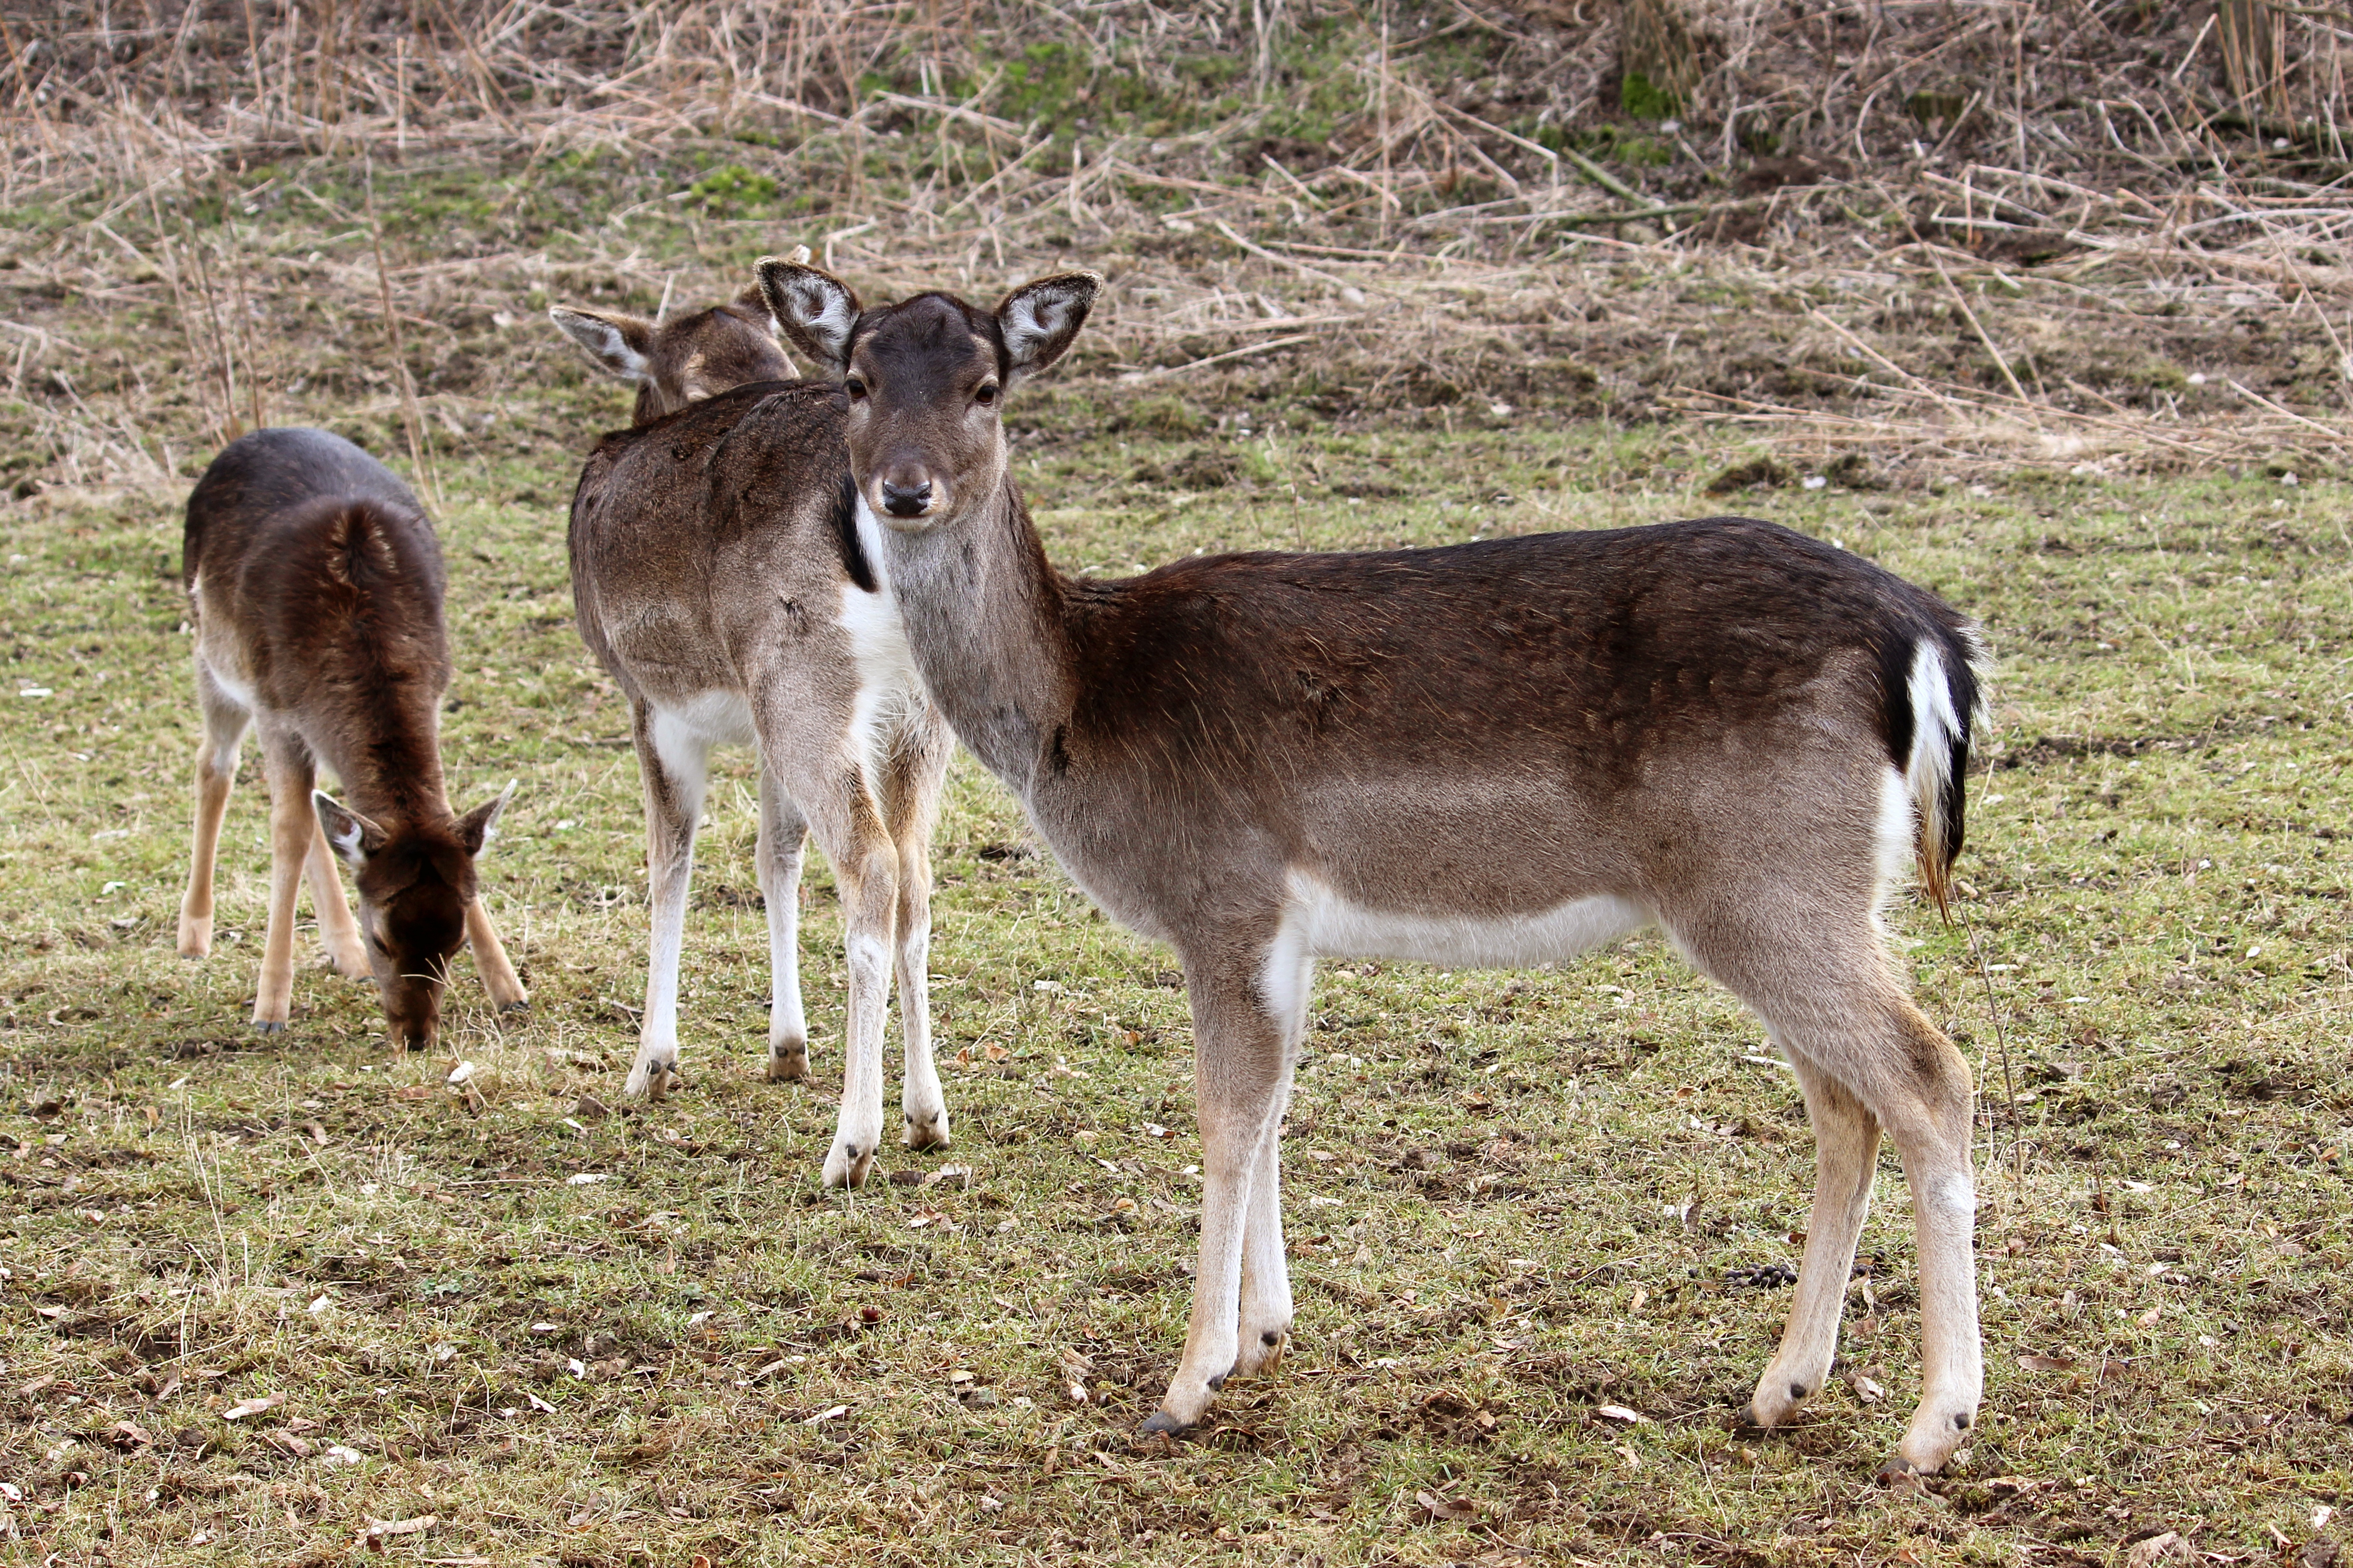
forest, meadow, wildlife, deer, herd, pasture, grazing, mammal, fauna, antelope, vertebrate, fallow deer, wildlife photography, white tailed deer, pack animal, winter time, pronghorn